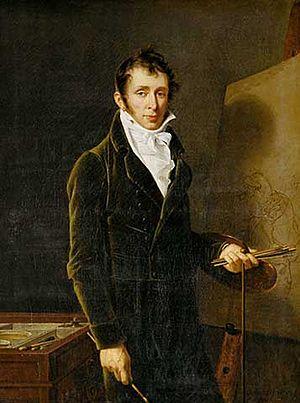
Antoine Charles Horace Vernet, dit Carle Vernet, né à Bordeaux le 14 août 1758 et mort à Paris le 27 novembre 1836, est un artiste peintre de genre et de cheval, dessinateur et lithographe français.